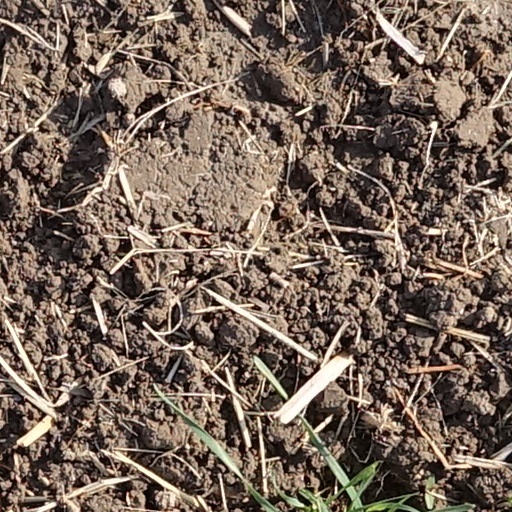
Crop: wheat